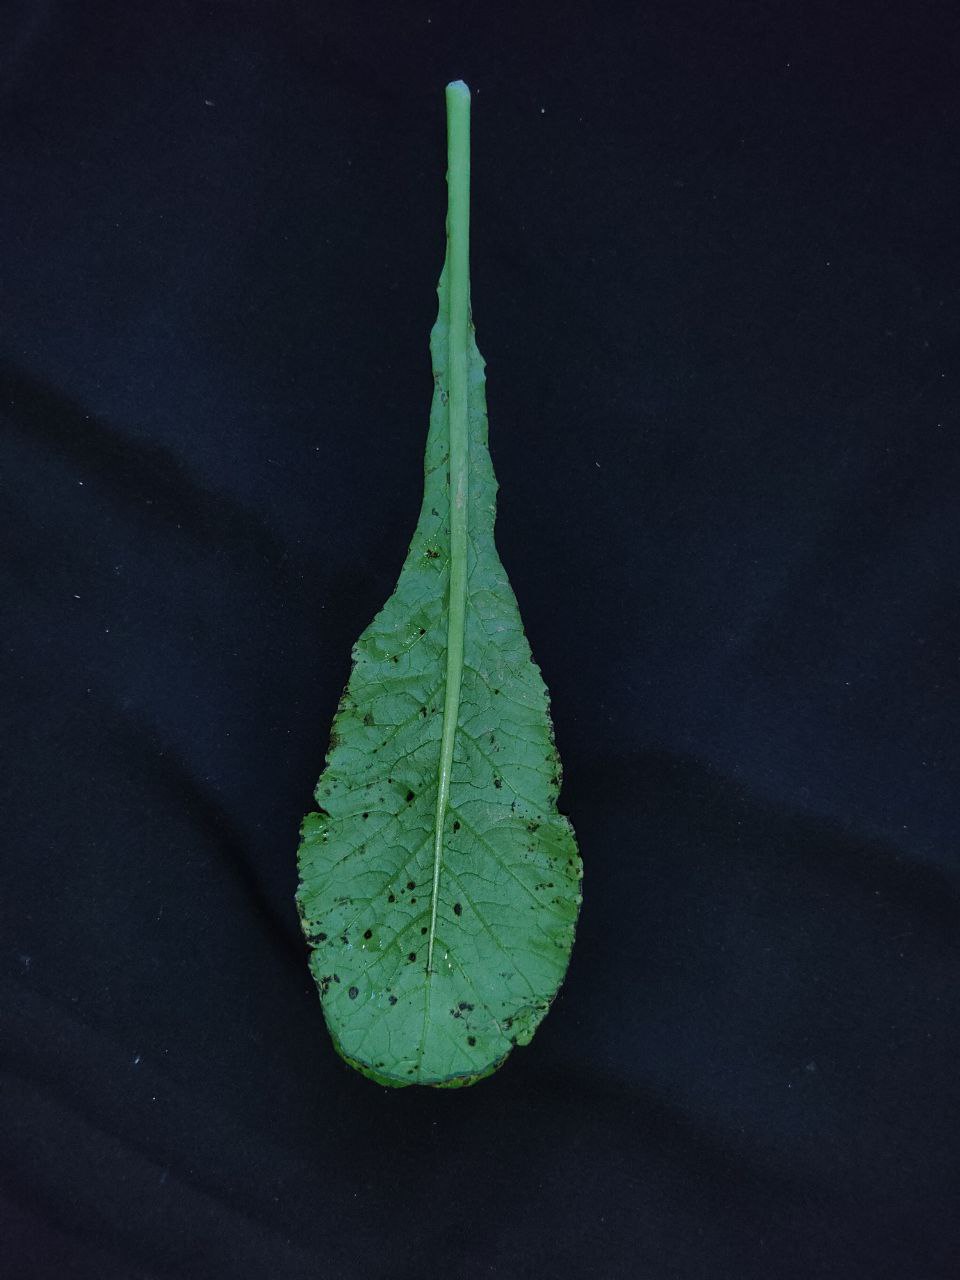
Label: Black leaf spot